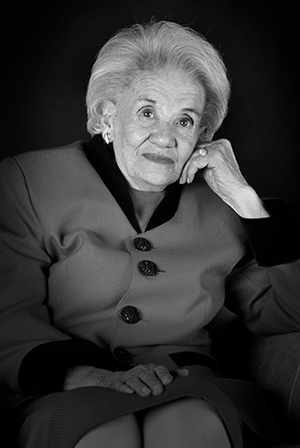
Bolivias præsidenter / Liste over Bolivias præsidenter
Bolivias præsident, er statsoverhoved og regeringsleder i Bolivia. I henhold til den nuværende forfatning vælges præsidenten ved valg for en fem-årig periode.